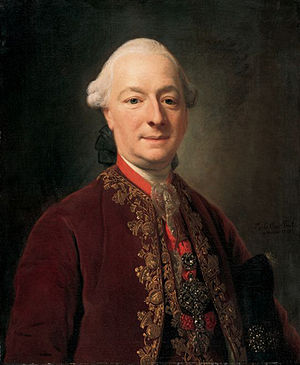
Frans Josef 1. af Liechtenstein
Frans Josef 1. af Liechtenstein
Franz Josef 1. af Liechtenstein var fyrste af Liechtenstein fra 1772 til 1781.